Thomas Landseer

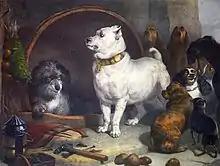
Hand-coloured engraving by Thomas Landseer, after the painting "Alexander and Diogenes" by Sir Edwin Landseer .

Thomas Landseer (1795 – 20 January 1880) was a British artist best known for his engravings and etchings, particularly those of paintings by his youngest brother Edwin Landseer.